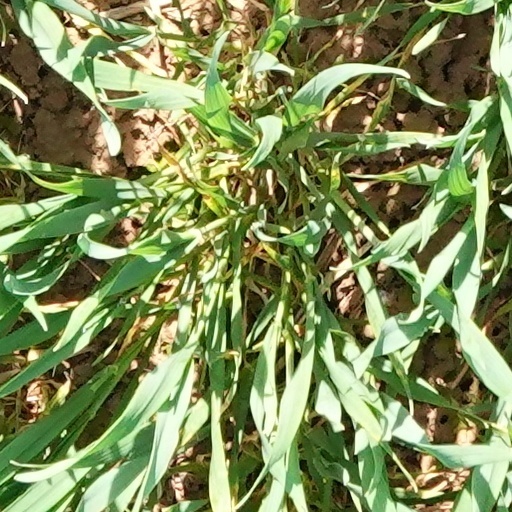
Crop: wheat